Albrecht Thaer

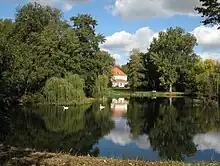
Park and manor house in Möglin in Brandenburg, Germany

In the year 1804, the King of Prussia had invited Thaer to settle in his dominions, and gave him the estate of Mogelin, situated about forty-five miles from Berlin, consisting of 1,200 acres, to manage as a pattern farm. He erected extensive buildings for himself, three professors, a variety of tradesmen, and the requisite agricultural buildings. The three professors were — one for Mathematics, Chemistry and Geology, one for Veterinary Knowledge, and a third for Botany and Entomology; an experienced agriculturist was also engaged, whose office it was to point out to the pupils the mode of applying the sciences to the practical business of husbandry.